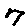
Label: 7